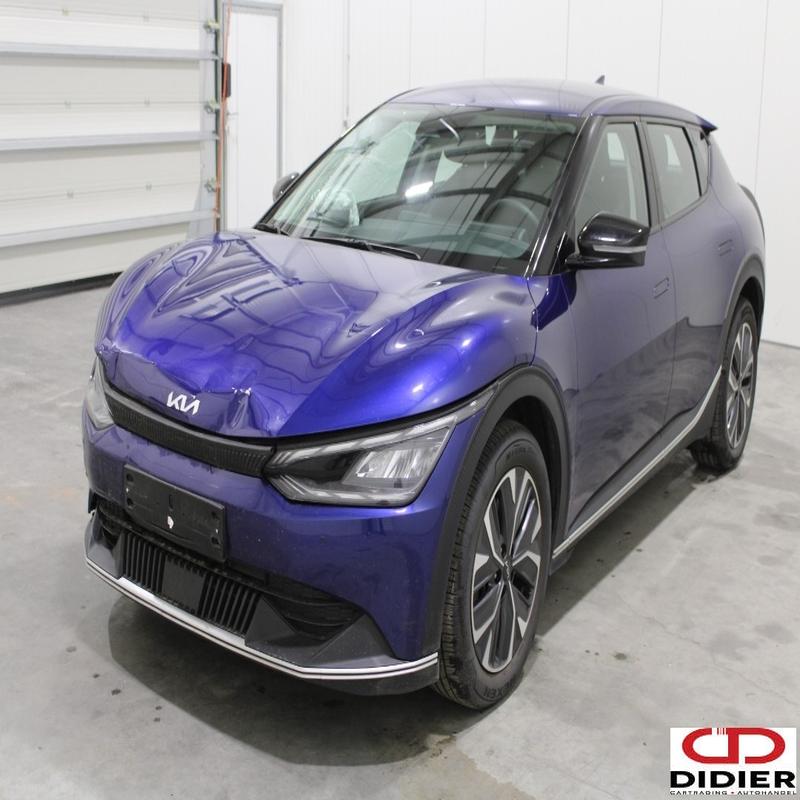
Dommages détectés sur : plaque d'immatriculation avant, capot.
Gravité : majeur